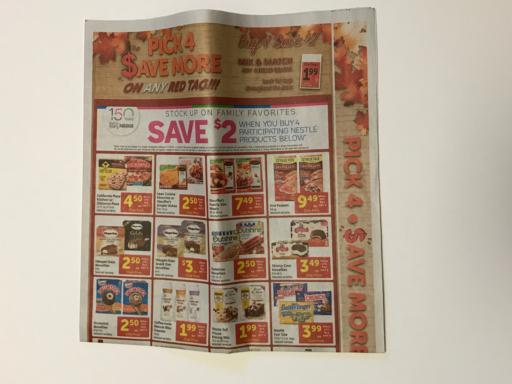
Waste category: paper